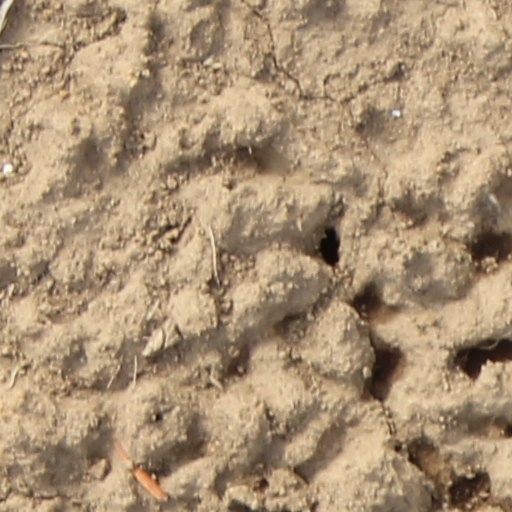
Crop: wheat